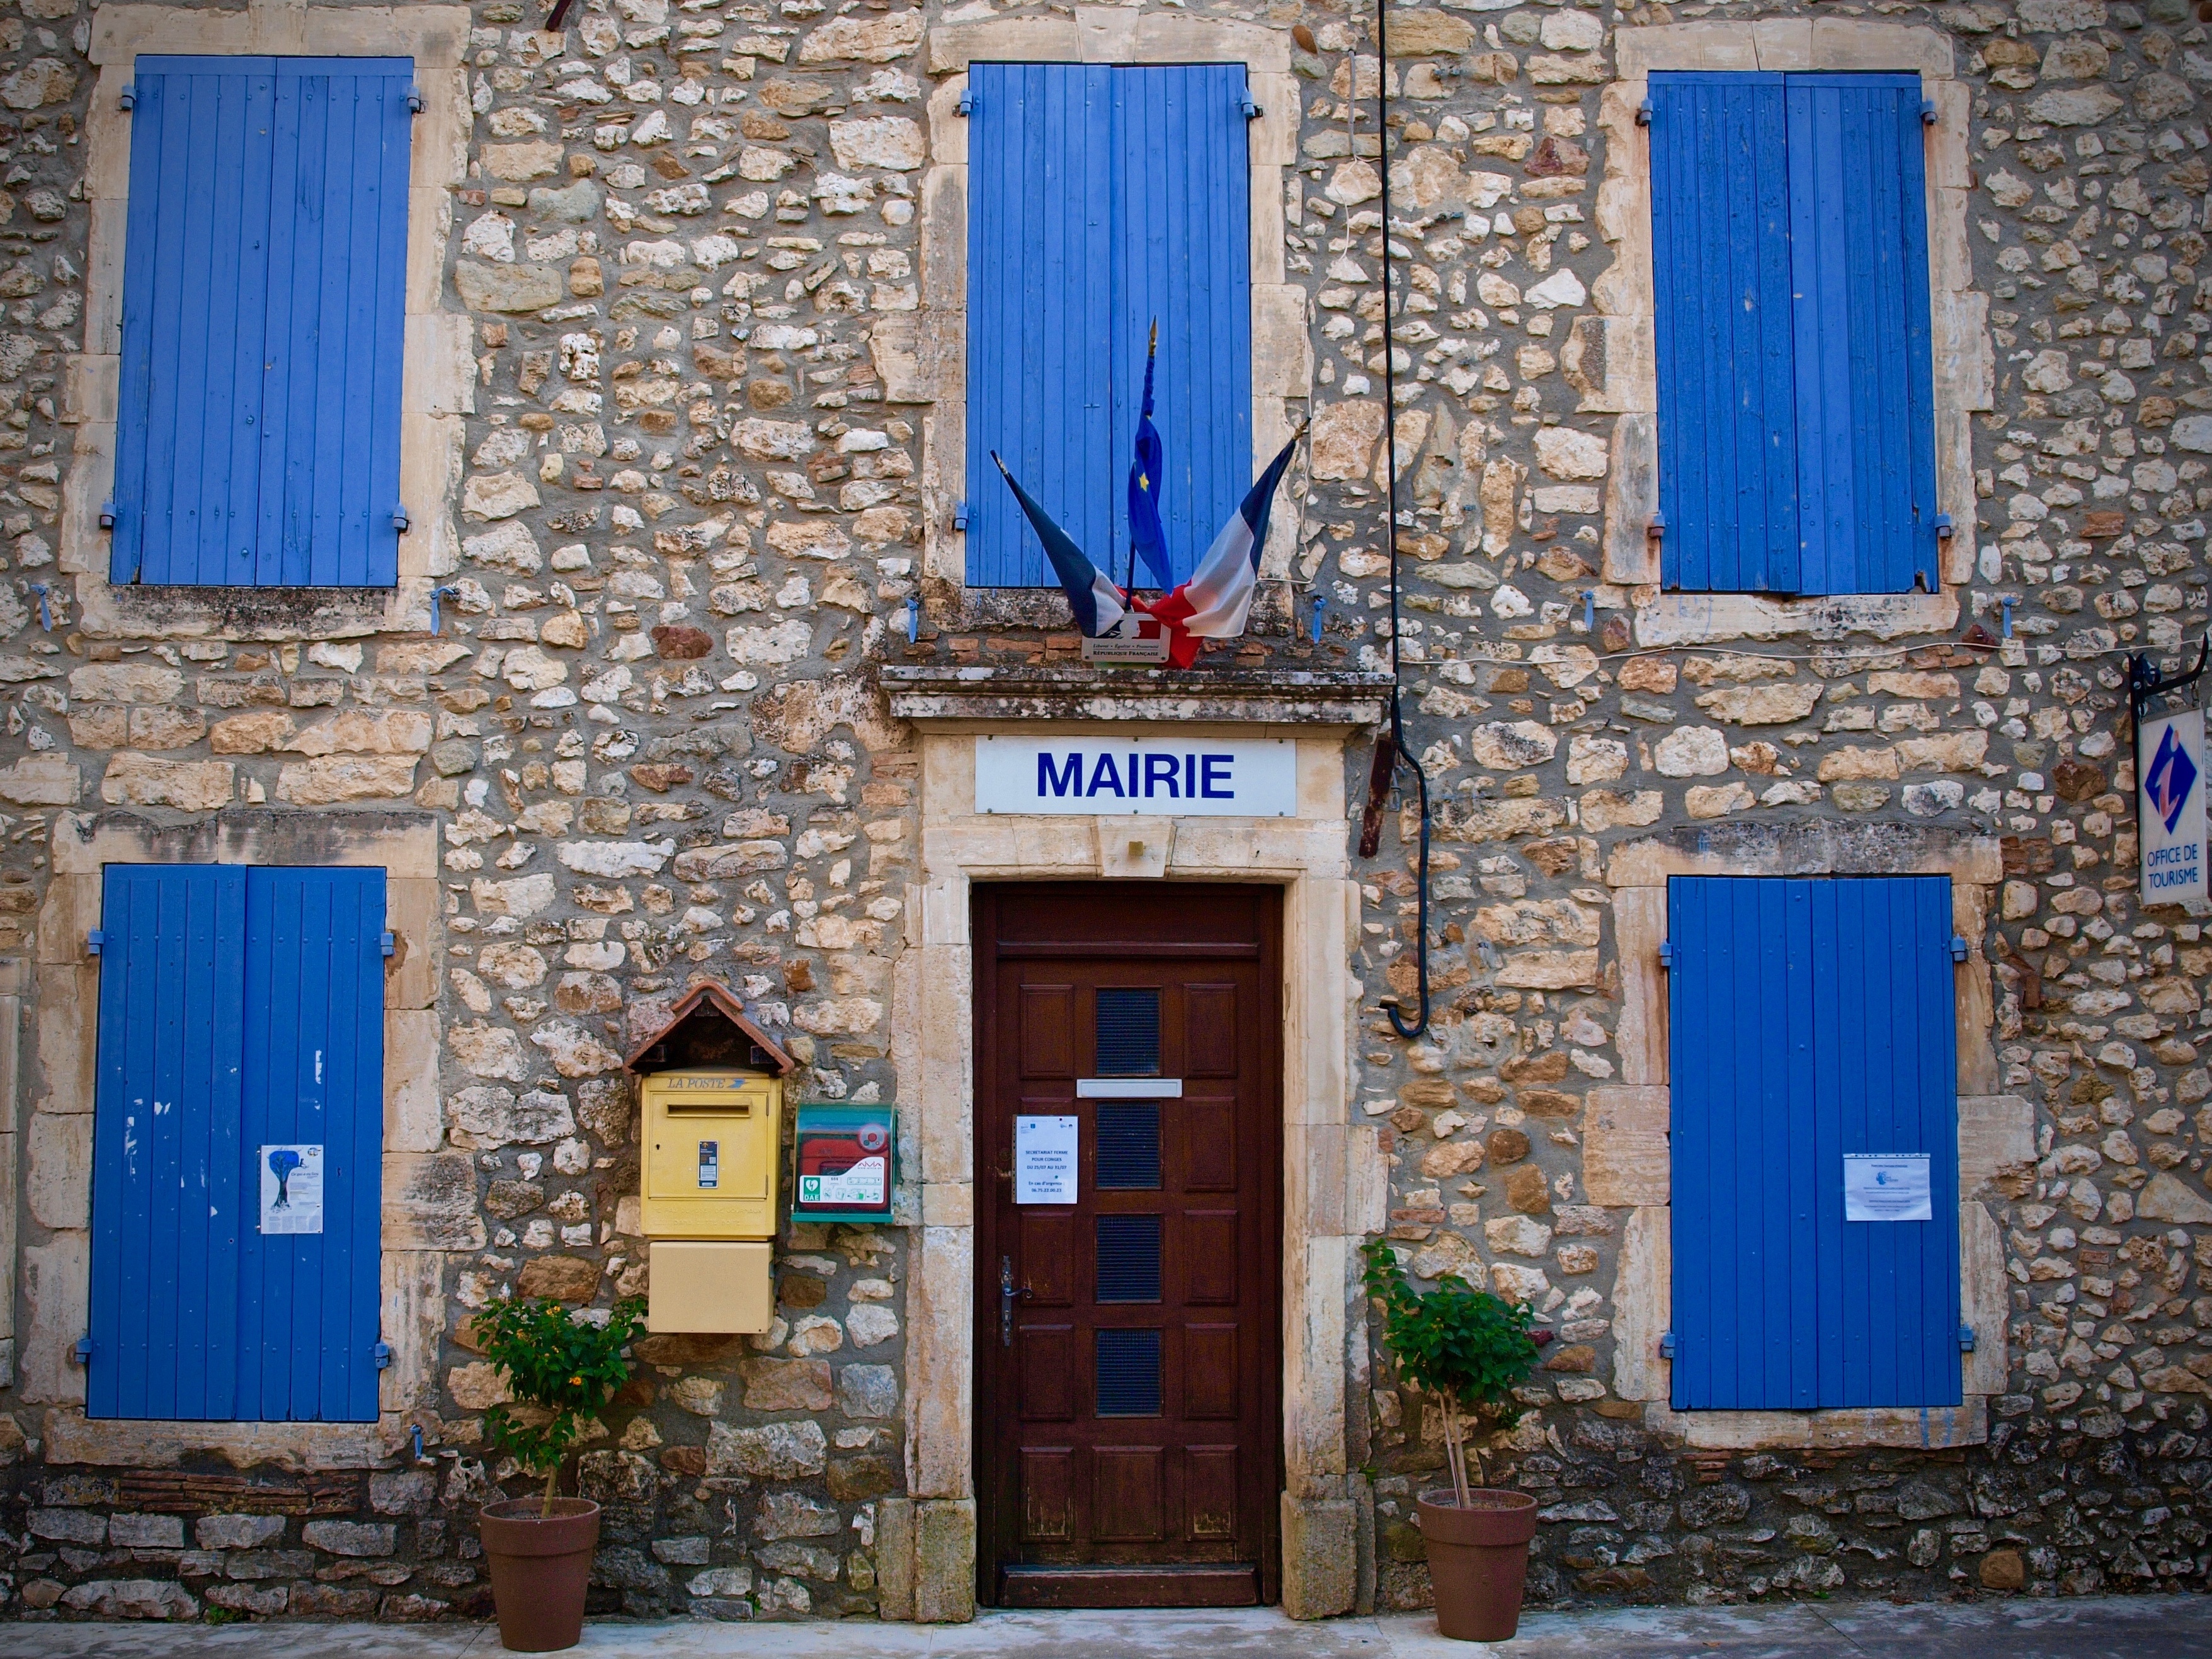
wood, road, street, house, window, town, home, wall, cottage, color, facade, blue, door, art, neighbourhood, urban area